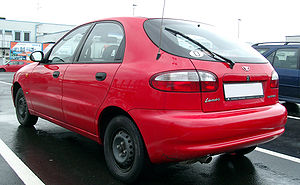
Daewoo Lanos / Historie
Daewoo Lanos var en bilmodel fra det sydkoreanske bilmærke GM Daewoo.